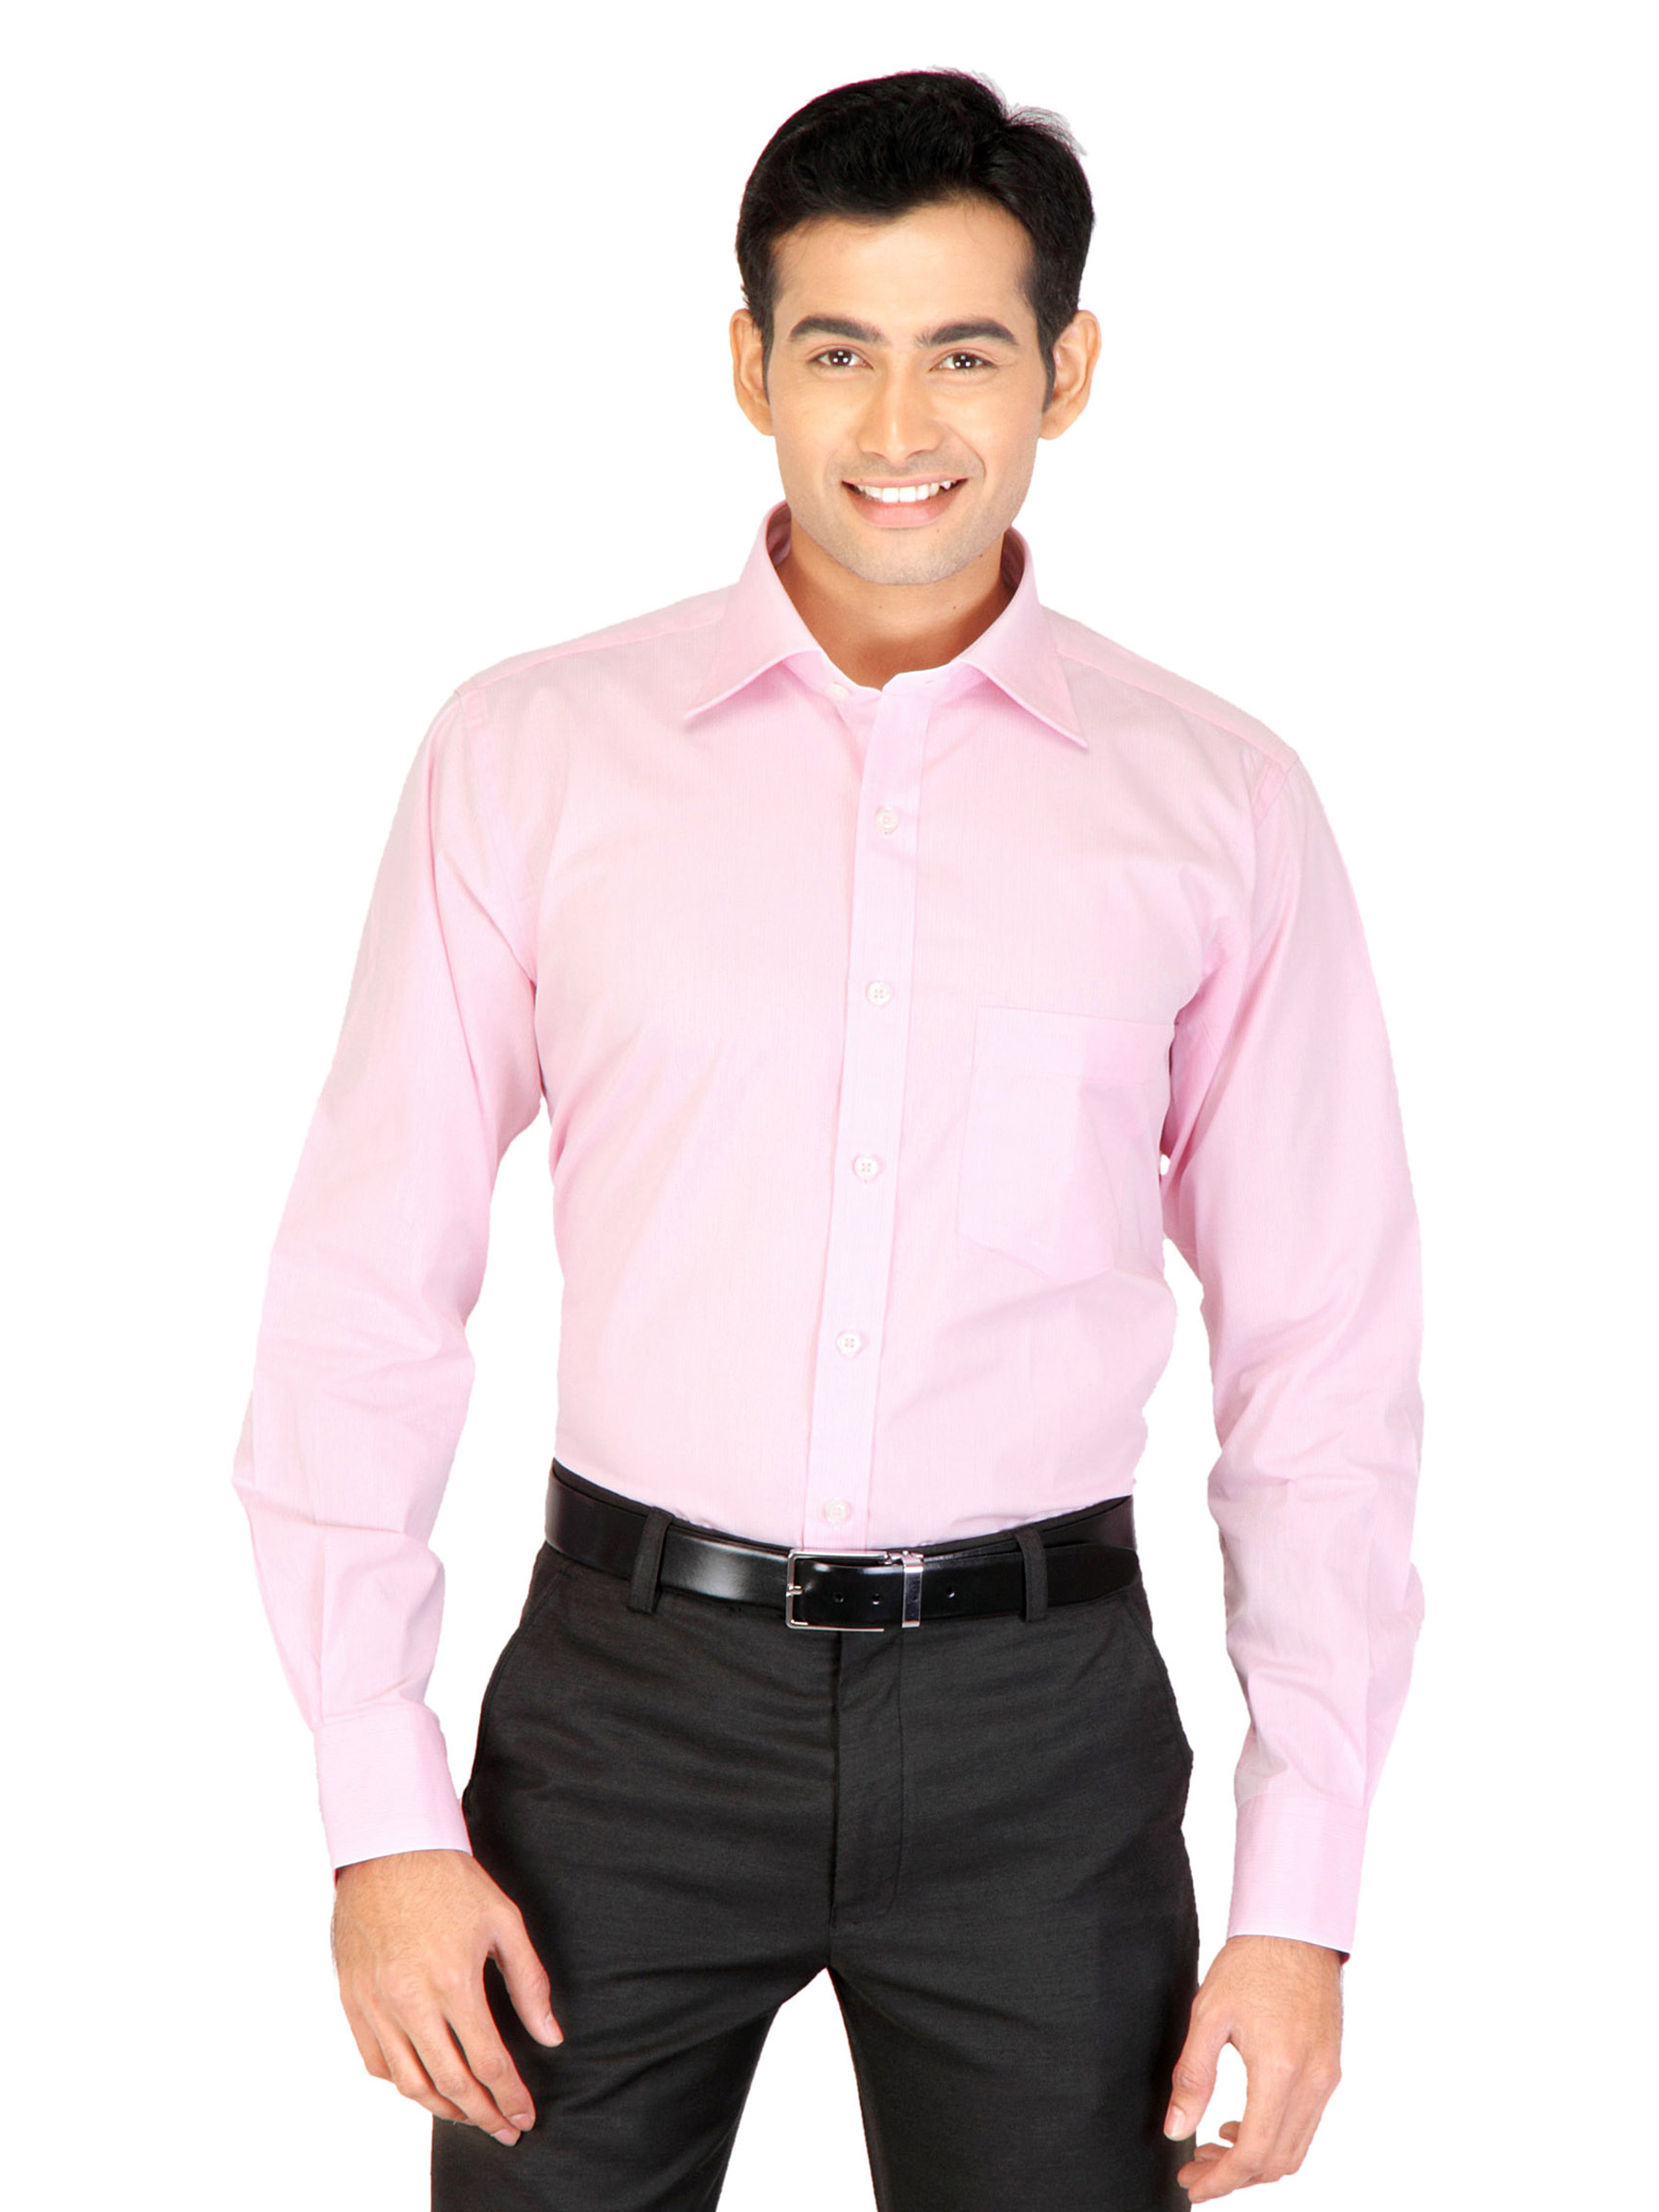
Genesis Pink Striped Formal Shirt
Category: Apparel / Topwear / Shirts
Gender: Men
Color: Pink
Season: Winter 2011
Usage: Formal